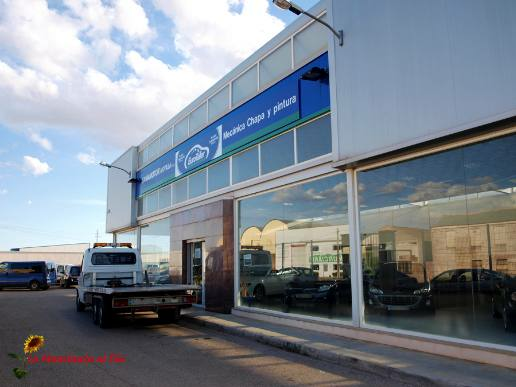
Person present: No